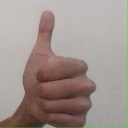
अक्षर: थ